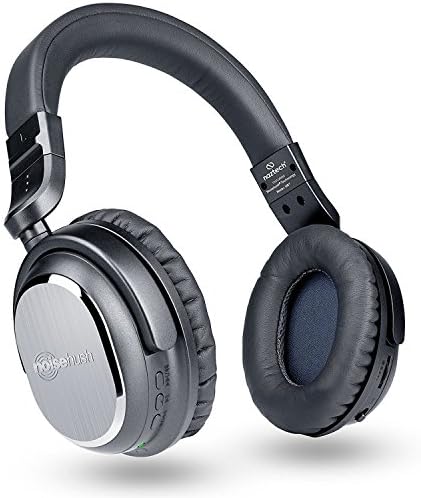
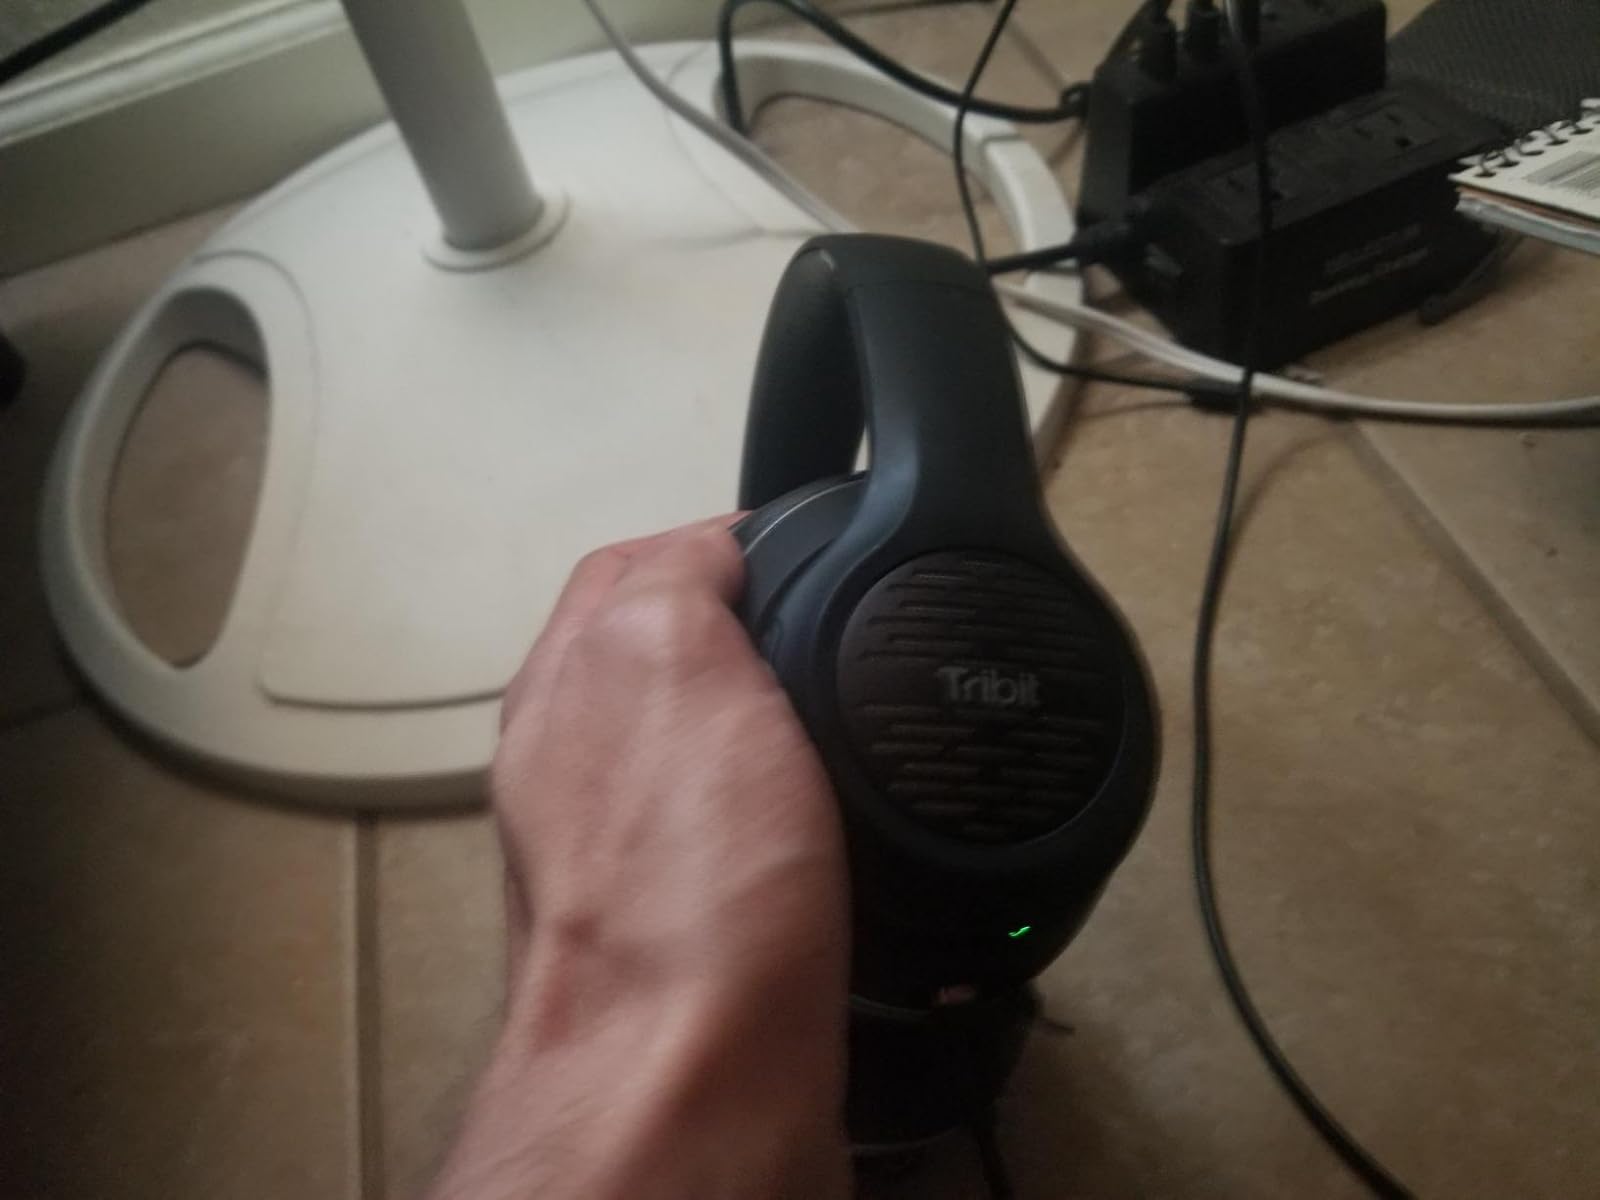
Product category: headphones
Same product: no